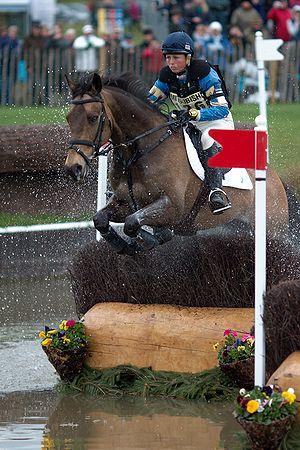
Jeanette Brakewell est une cavalière de concours complet d'équitation, médaillée aux Jeux olympiques d'été de 2000 et aux Jeux olympiques de 2004.